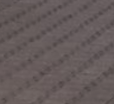
Surface type: paving stones